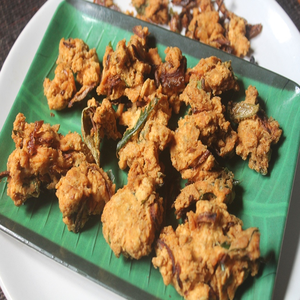
Dish: pakora